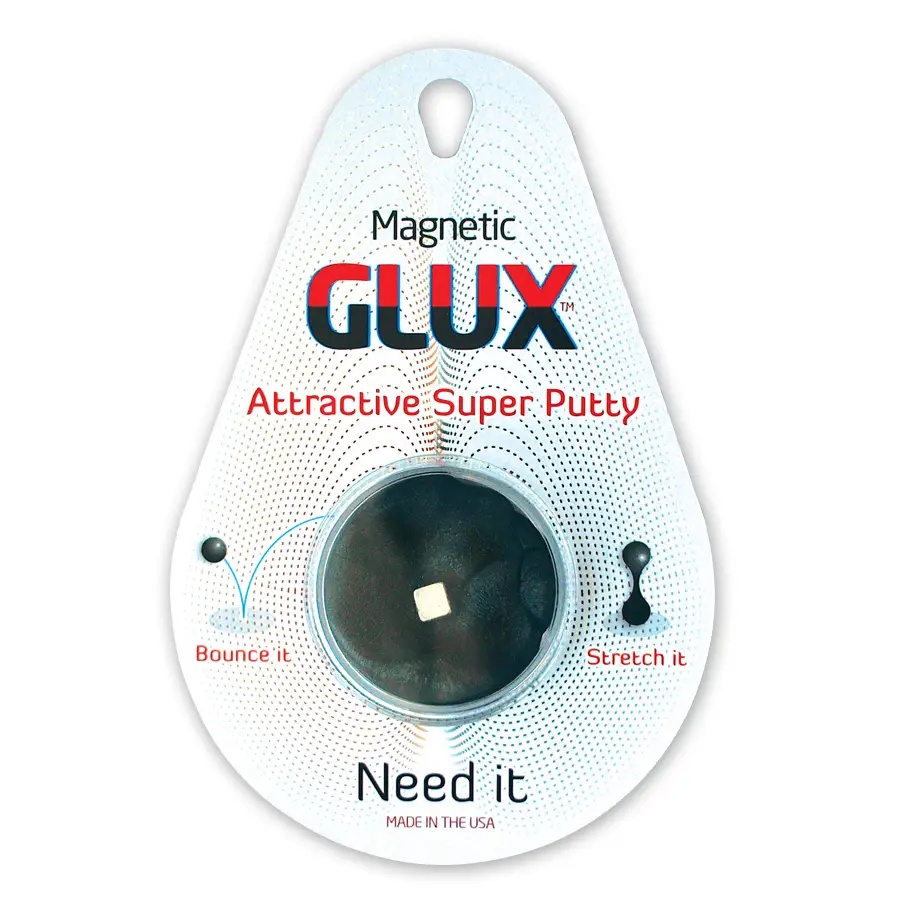
Glux: Magnetic
Magnetic GLUX. Putty with attractive properties! Infused with millions of magnetic particles this putty will follow a magnet around. Includes a very powerful magnet to charge and demonstrate this putty's unique powers. For Ages 14+ 4x6" Made in the USA
Brand: Copernicus
Category: Toys & Games > Toys > Art & Drawing Toys > Play Dough & Putty > Magnetic Putty